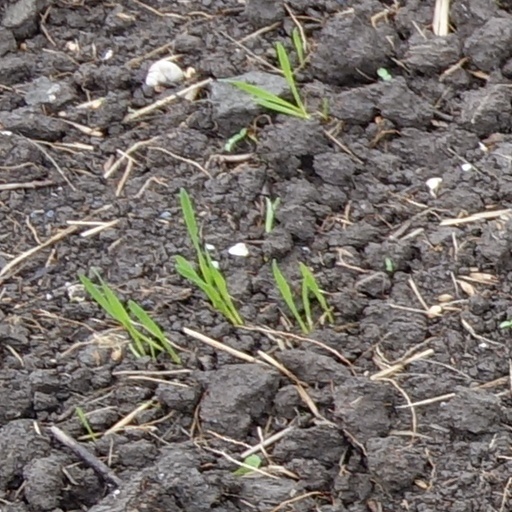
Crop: wheat